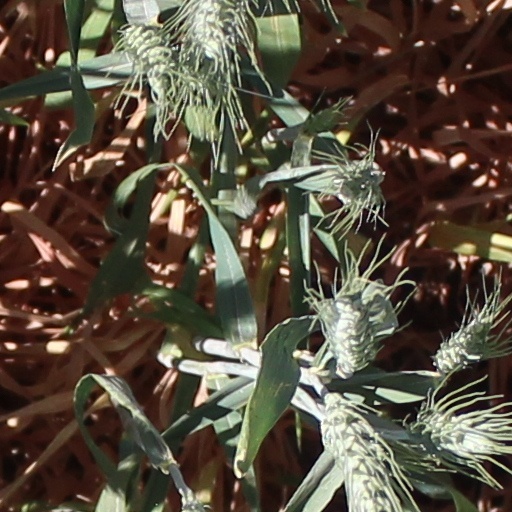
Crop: wheat